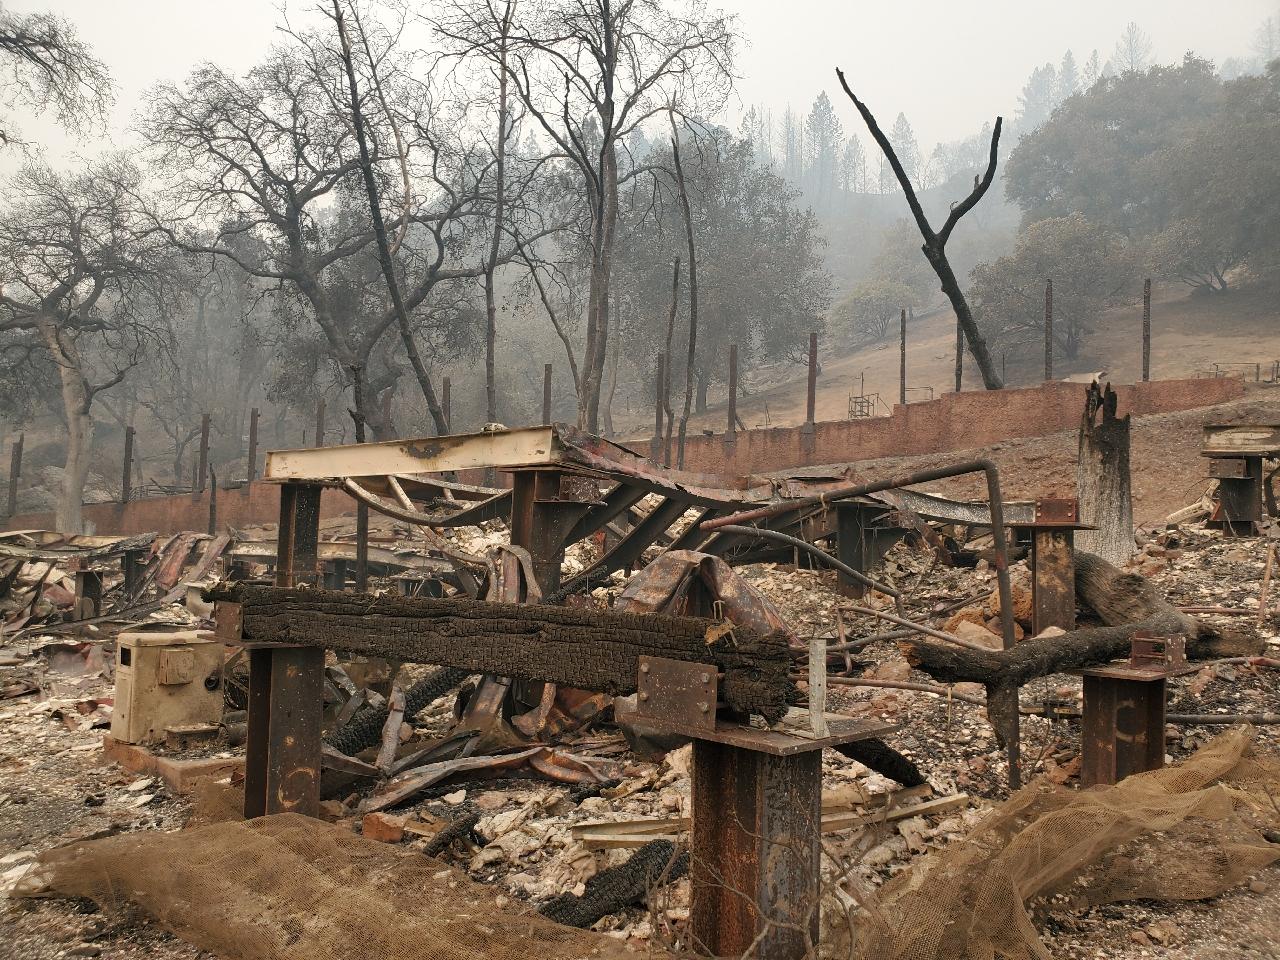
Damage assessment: destroyed